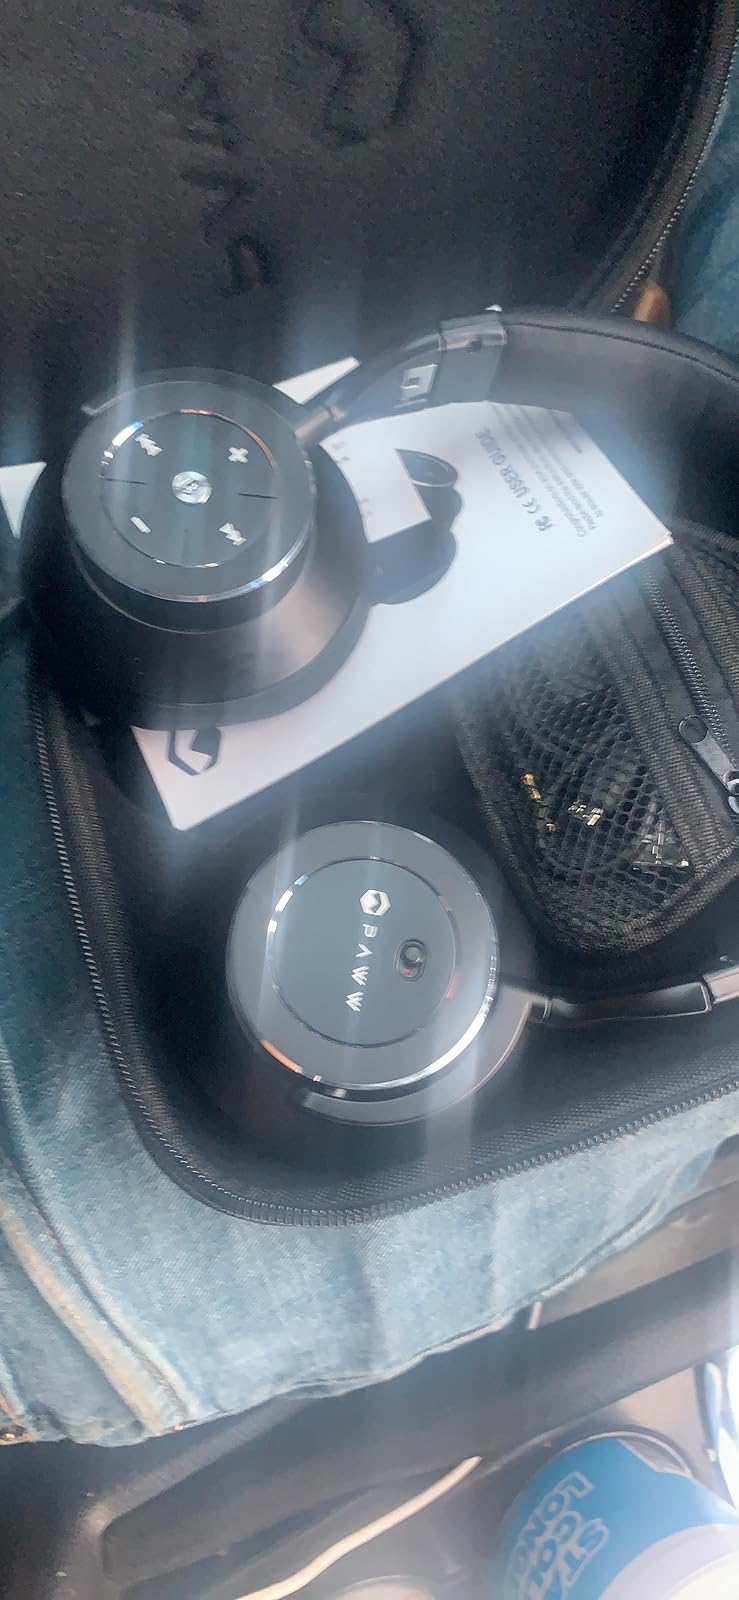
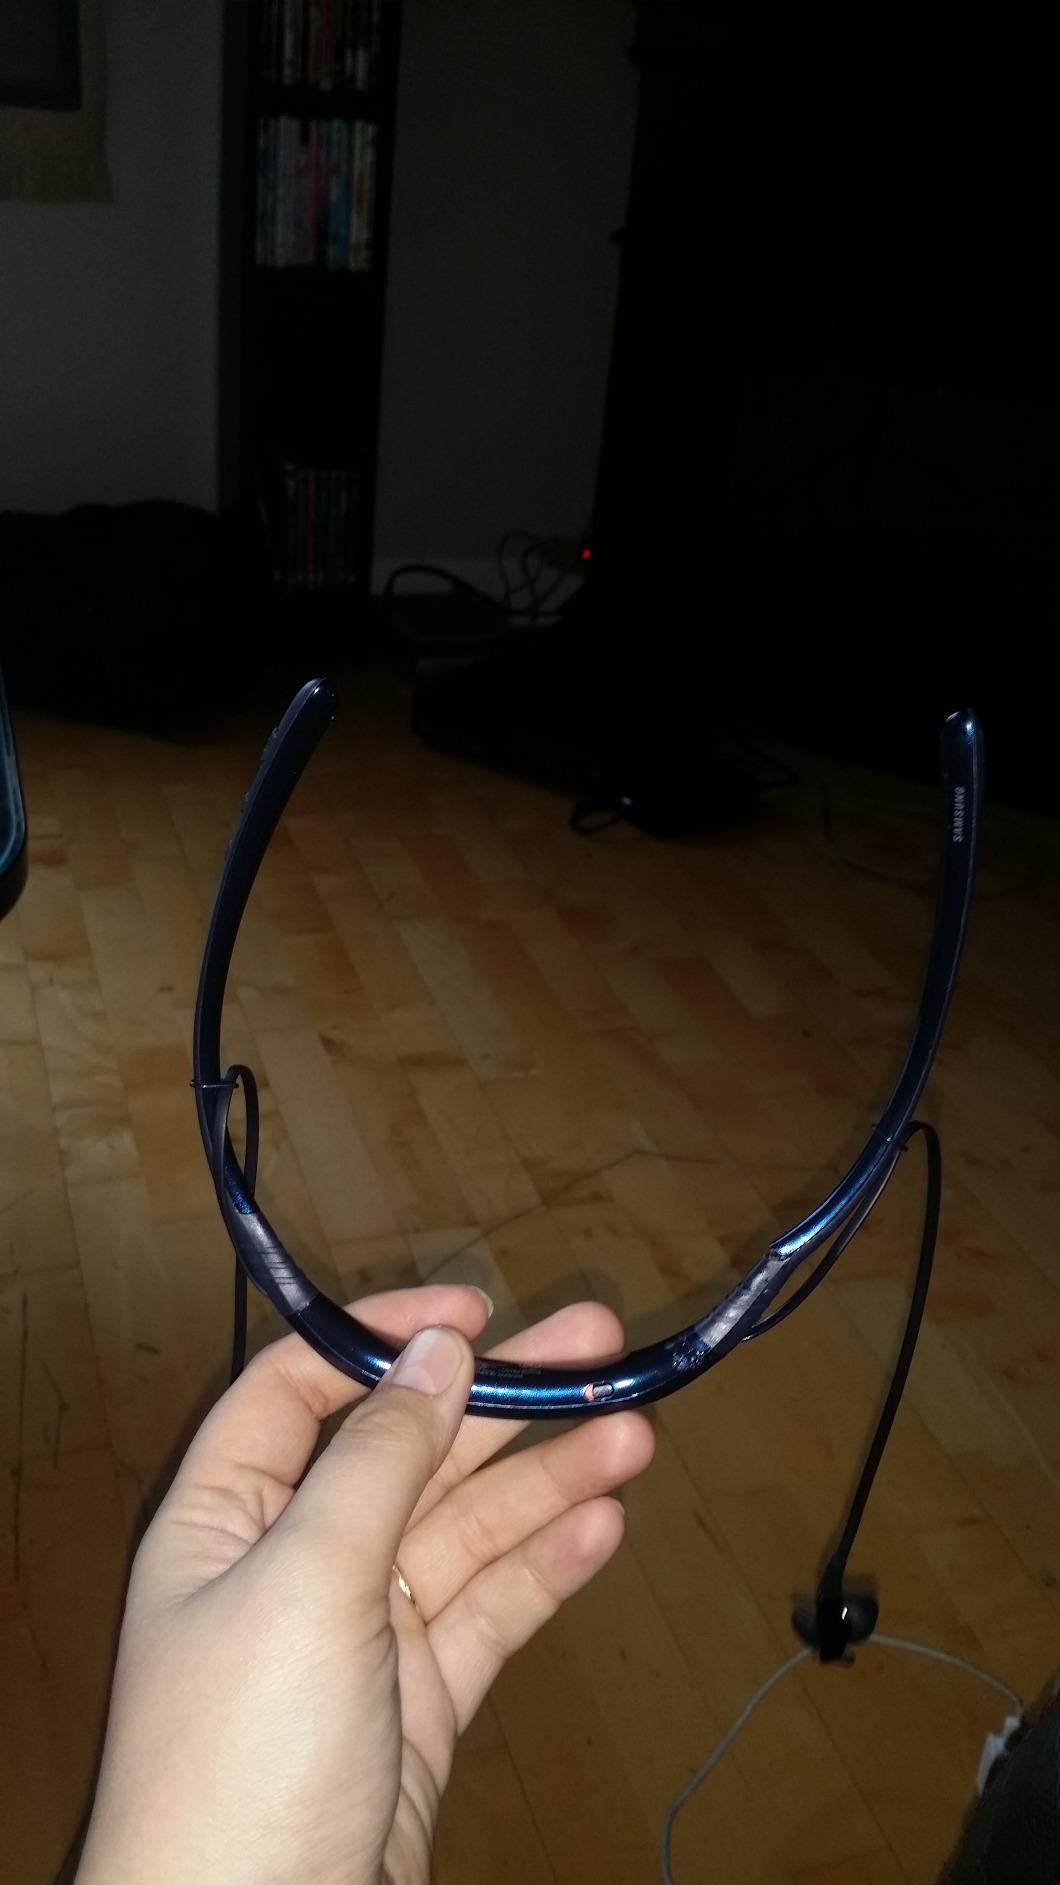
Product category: headphones
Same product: no